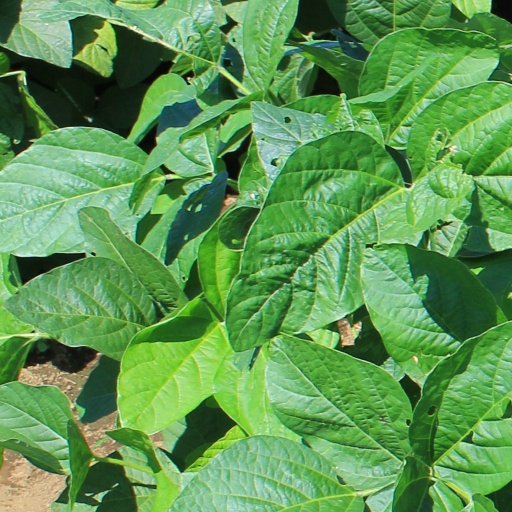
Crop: soybean